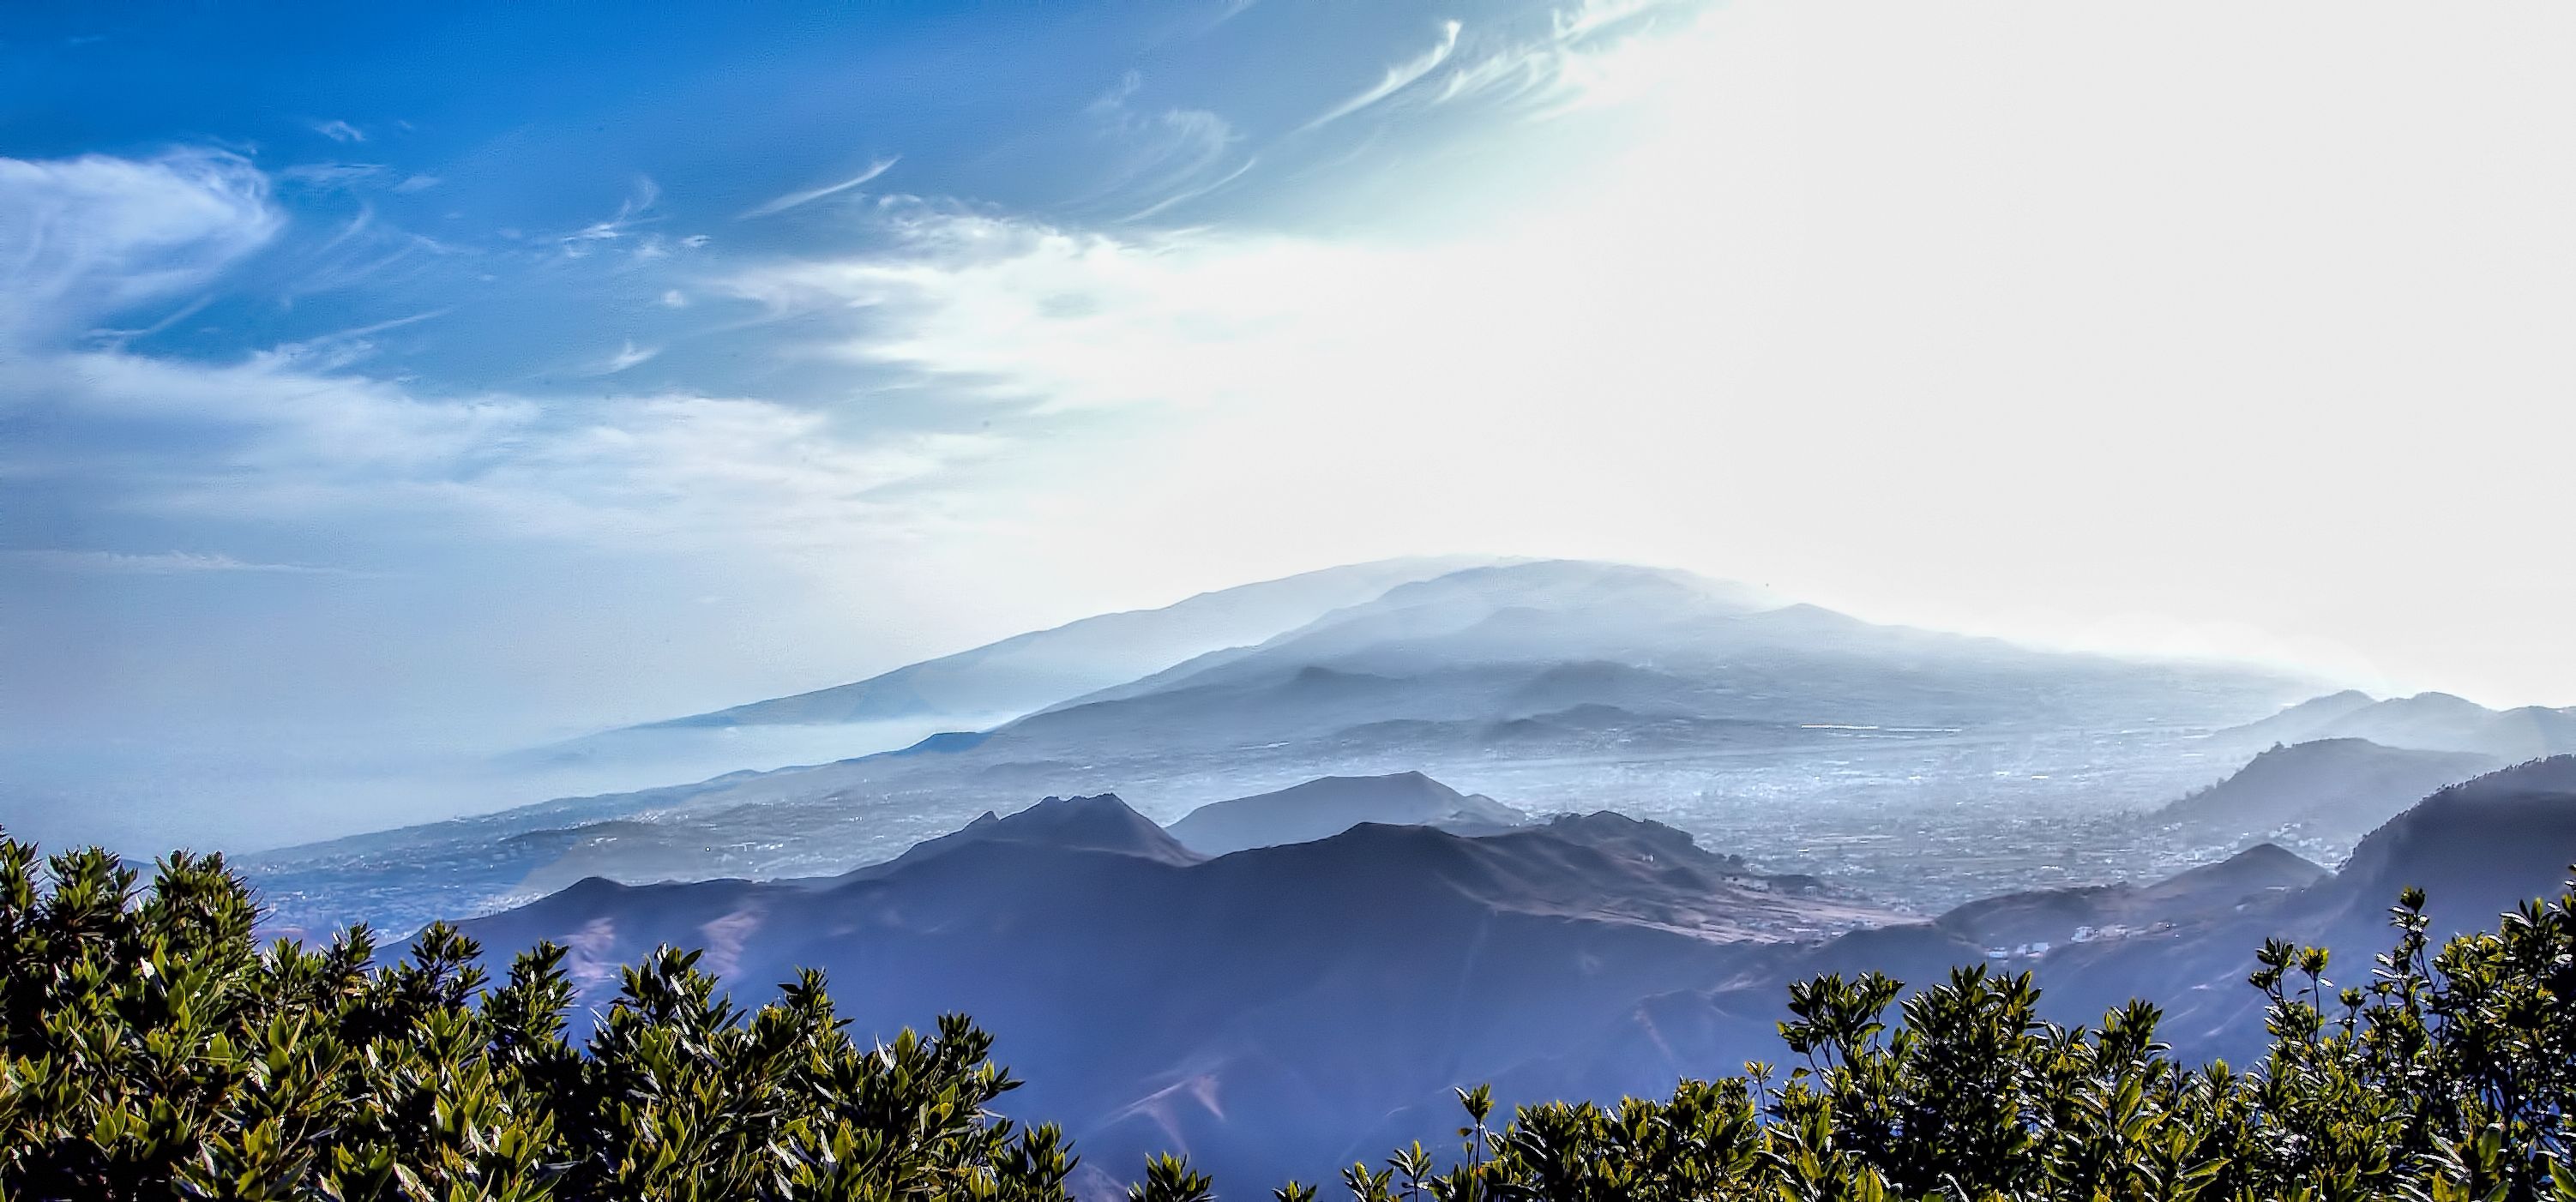
landscape, nature, horizon, wilderness, mountain, cloud, sky, sunrise, mist, sunlight, morning, dawn, atmosphere, mountain range, weather, ridge, alps, plateau, landform, atmospheric phenomenon, mountainous landforms, computer wallpaper